Gregorios of Parumala

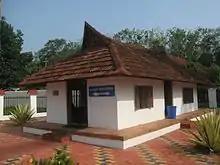
"Azhippura" - Small building where Mar Gregorios stayed in Parumala. He used the same place for training deacons

Geevarghese Mar Gregorios was born into a well-known family of Malankara Christians, with a lineage that can be traced back to the brotherhood of Mor Anthrayos, a bishop of the Syriac Orthodox Church in Jerusalem. He was taught by his uncle Geevarghese Malpan and was ordained the 9-year-old Geevarghese, a "qoruyo" (sub-deacon) on the Feast of the Cross (Kanni 14, M.E.1033 / 26 September 1857) at the age of ten by Malankara Metropolitan Mathews Mar Athanasius at St. George Syrian Cathedral, Karingachira. He continued his training with Malpan until the latter died from smallpox. Gregorios was also infected with smallpox but survived. He was ordained as a Mshamshono (Deacon) by Yuyakim Mor Koorilos "Reesh-Episcopa of Malankara" (Patriarchal Delegate of Malankara) then after one month Priest at the age of 18 in 1865 also Cor-Episcopa (Monk-Archpriest) again by Yuyakim Mor Koorilos "Reesh-Episcopa of Malankara" (Patriarchal Delegate of Malankara) and as a Ramban (monk-priest) at the age of 22 by Malankara Metropolitan Joseph Mar Dionysios in 1872.